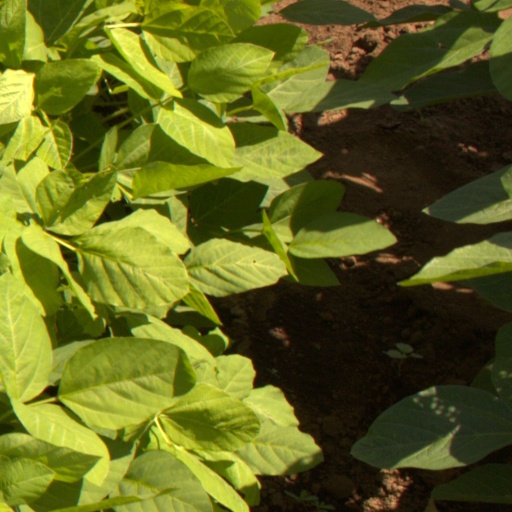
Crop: soybean